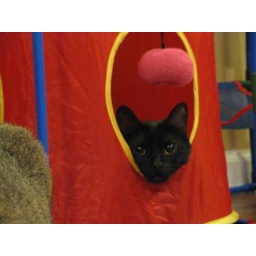
Snowball in her cat house